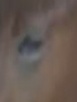
Face region: eyes (orbital_tightening_and_eye_area)
Pain indicator: moderately_present